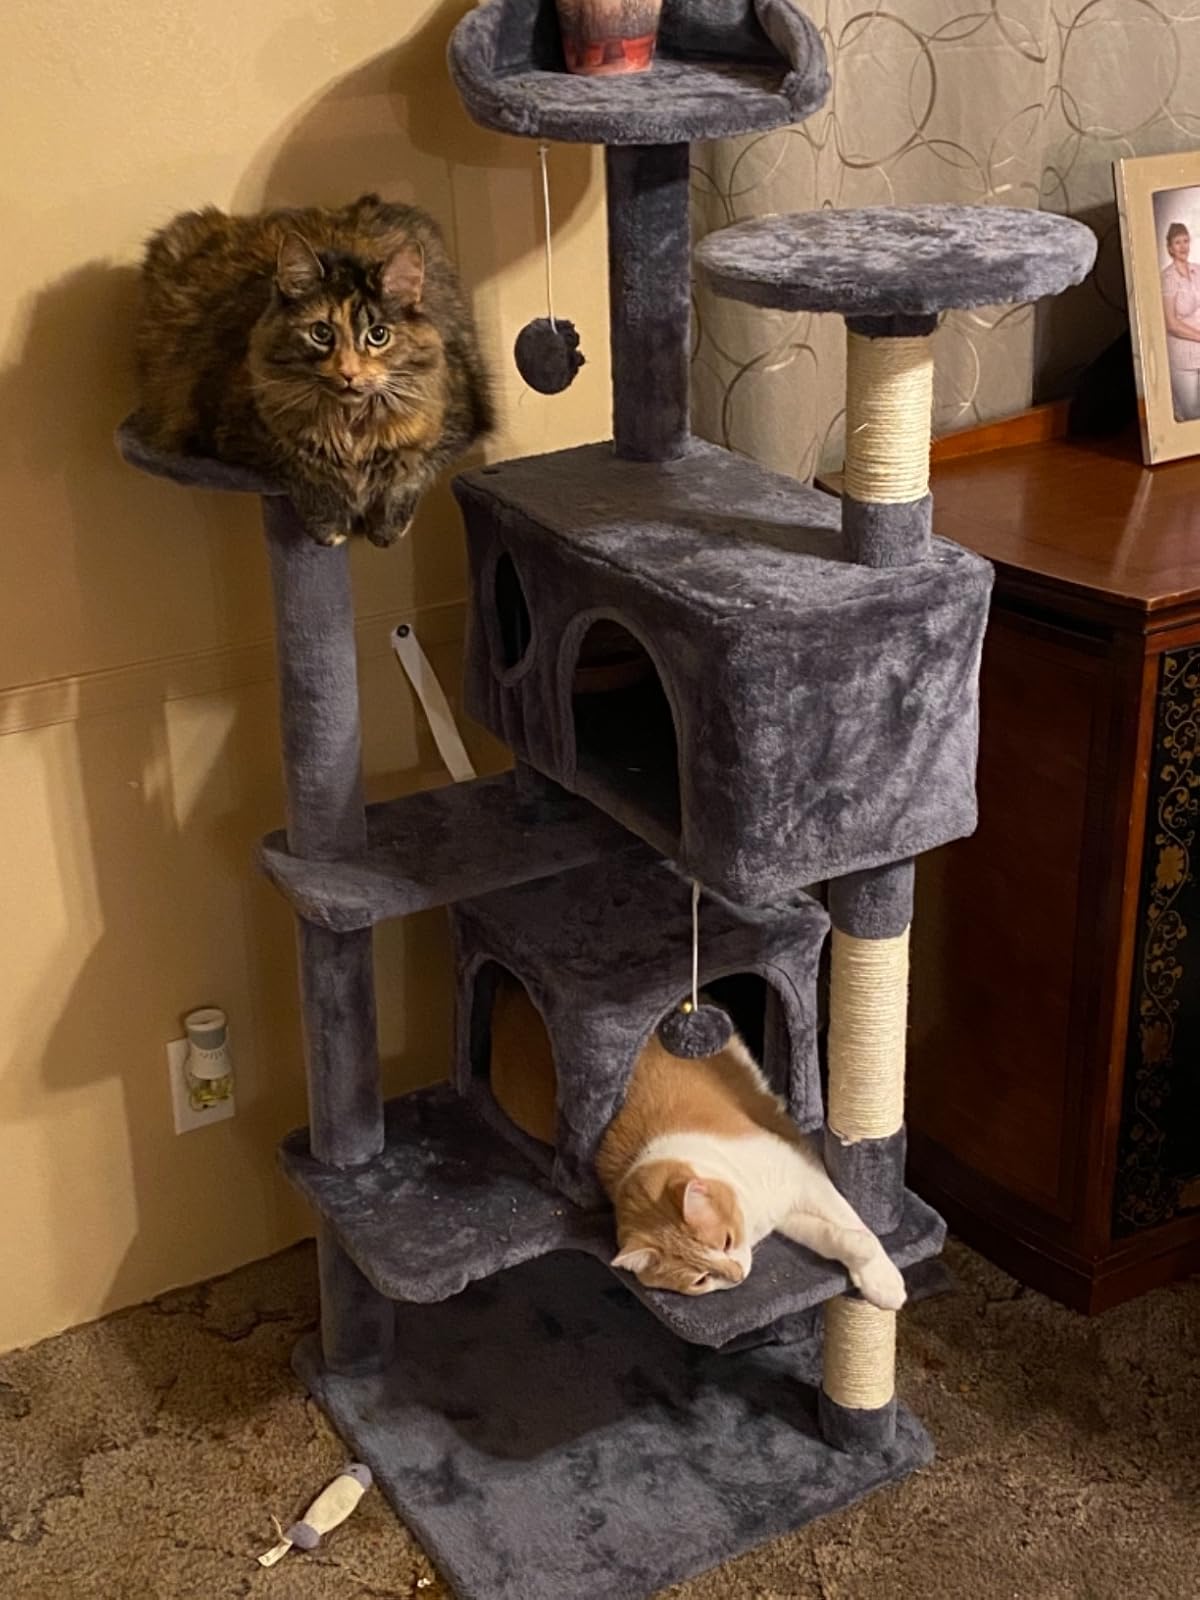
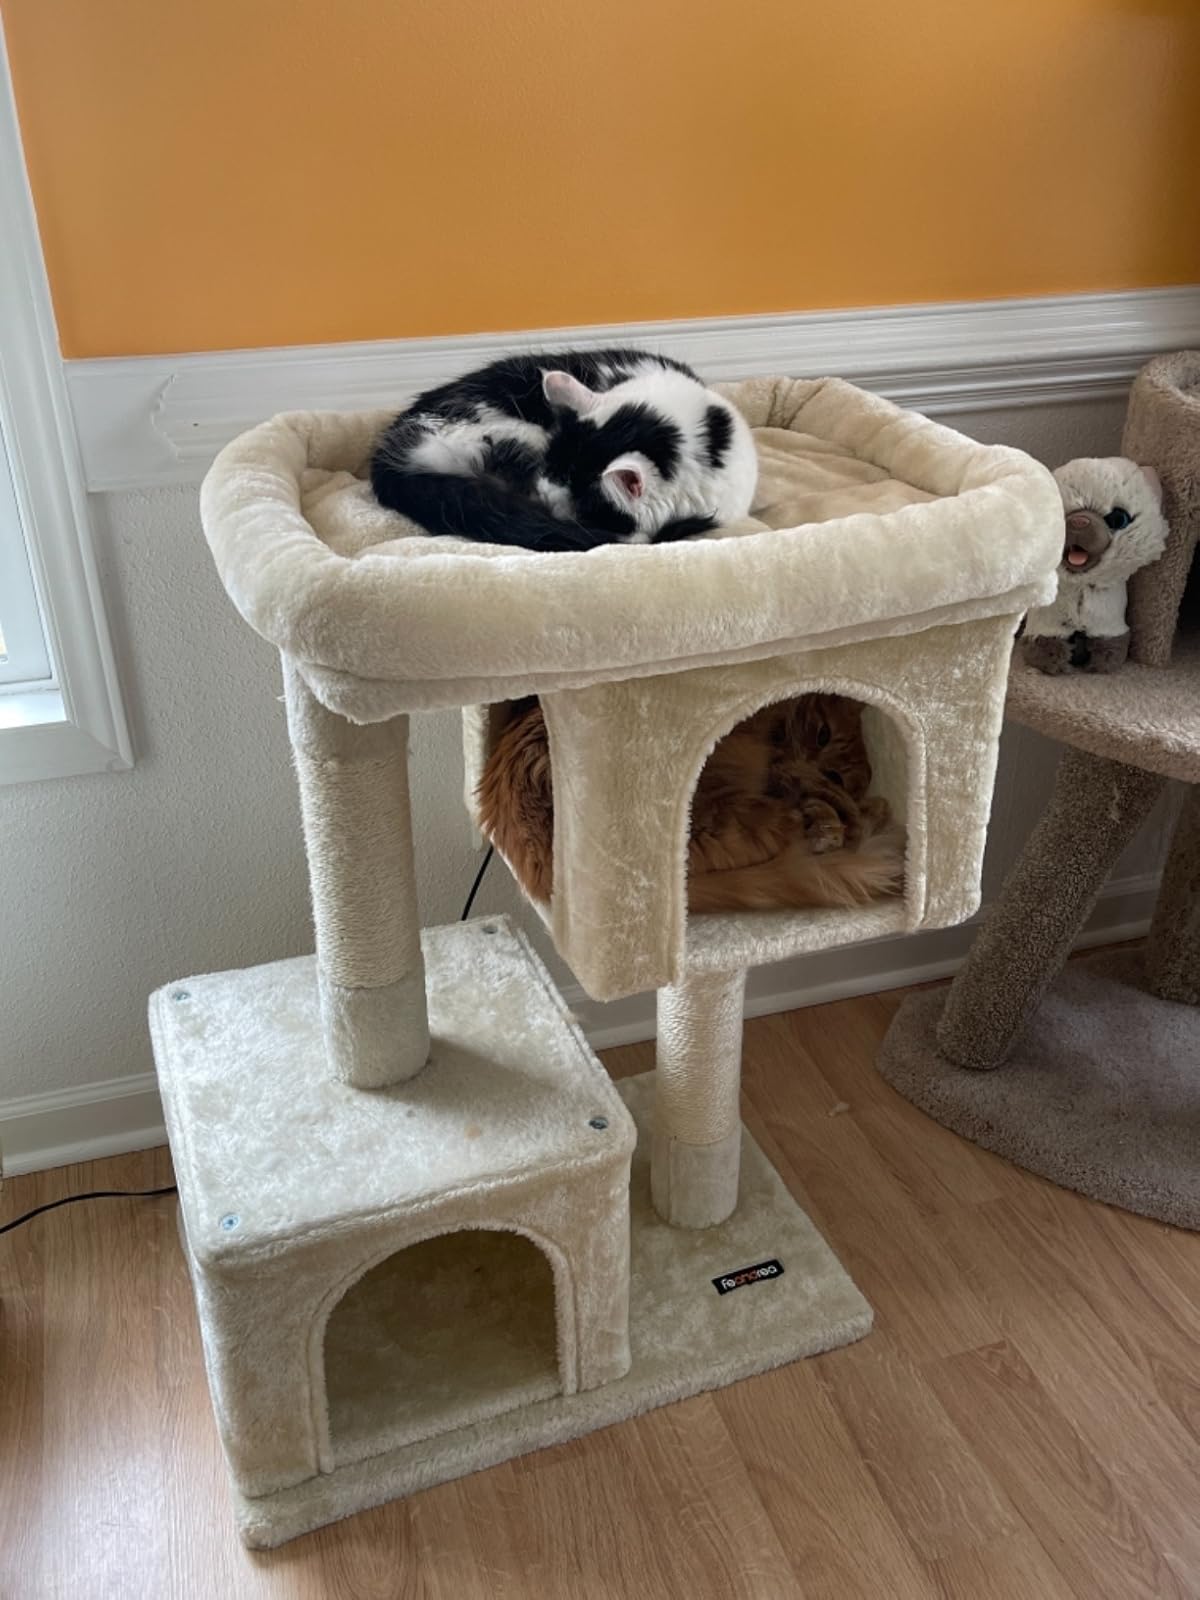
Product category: items_cat tree
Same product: no